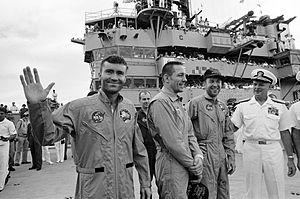
L'USS Iwo Jima (LPH-2) est un navire d'assaut amphibie, navire de tête de sa classe construit pour l'United States Navy dans les années 1960.